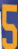
Number: 5